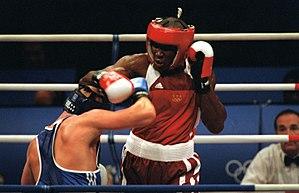
Baatarsükhiin Chinzorig est un boxeur mongol né le 21 septembre 1991.
Thammanoon Niyomtrong est un boxeur thaïlandais né à Surin le 20 septembre 1990.
S.T. Gordon est un boxeur américain né le 18 avril 1959 à Pasco, État de Washington.
Vladimer Chanturia est un boxeur Géorgien né le 1ᵉʳ juillet 1978 à Poti.
Howard Davis est un boxeur américain né le 14 février 1956 à Glen Cove et mort le 30 décembre 2015 à Plantation.
Frederick Feary est un boxeur américain né le 10 avril 1912 et mort le 20 avril 1994 à Stockton, Californie.